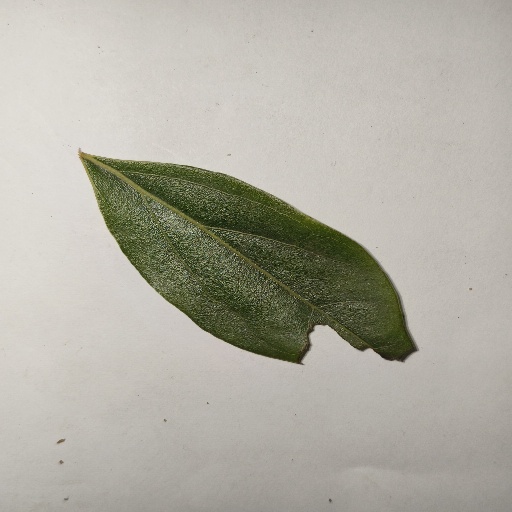
Species: Camphor
Leaf condition: Shot Hole